Hedwig glass

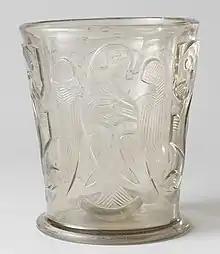
Hedwig glass with eagle, Rijksmuseum, wheel-cut relief with hatched details

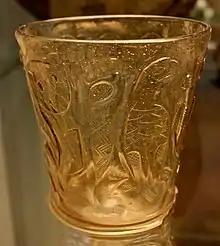
The Hedwig beaker at the British Museum

Hedwig glasses or Hedwig beakers are a type of glass beaker originating in the Middle East or Norman Sicily and dating from the 10th–12th centuries AD. They are named after the Silesian princess Saint Hedwig (1174–1245), to whom three of them are traditionally said to have belonged. So far, a total of 14 complete glasses are known. The exact origin of the glasses is disputed, with Egypt, Iran and Syria all suggested as possible sources; if they are not of Islamic manufacture they are certainly influenced by Islamic glass. Probably made by Muslim craftsmen, some of the iconography is Christian, suggesting they may have been made for export or for Christian clients. The theory that they instead originate from Norman Sicily in the 11th century was first fully set out in a book in 2005 by Rosemarie Lierke, and has attracted some support from specialists.